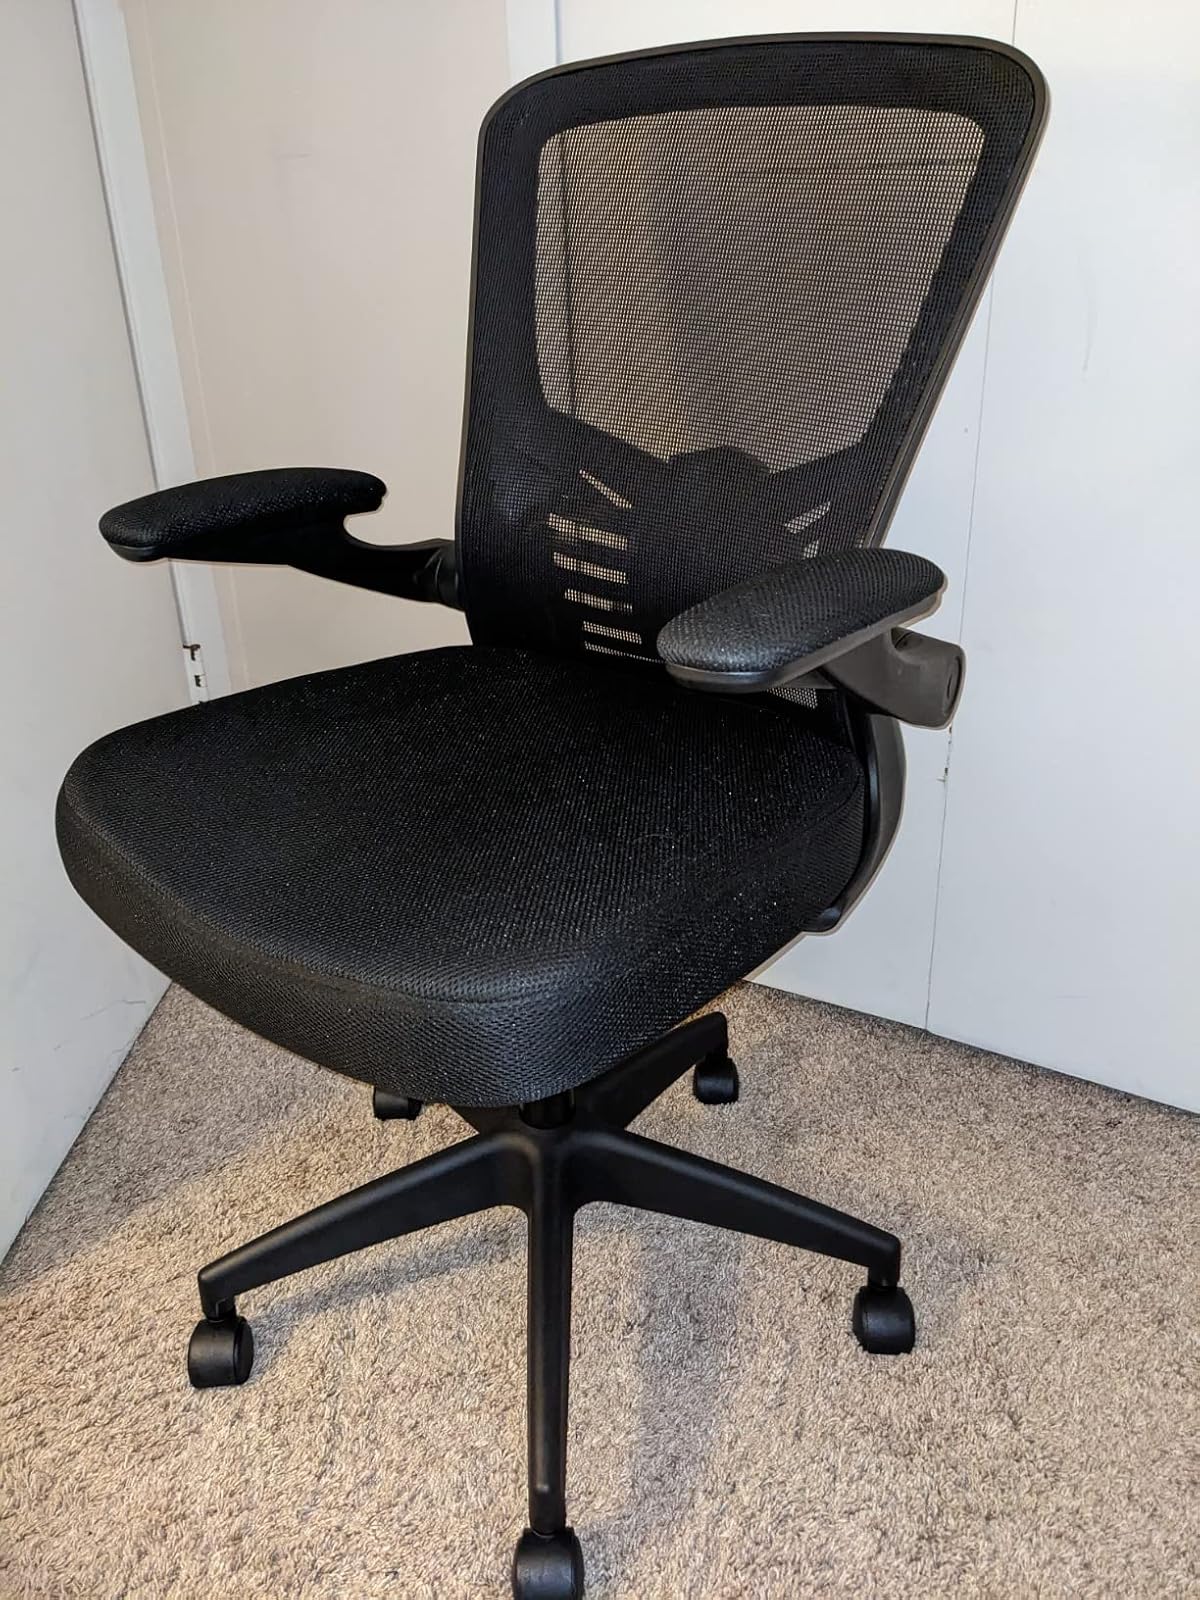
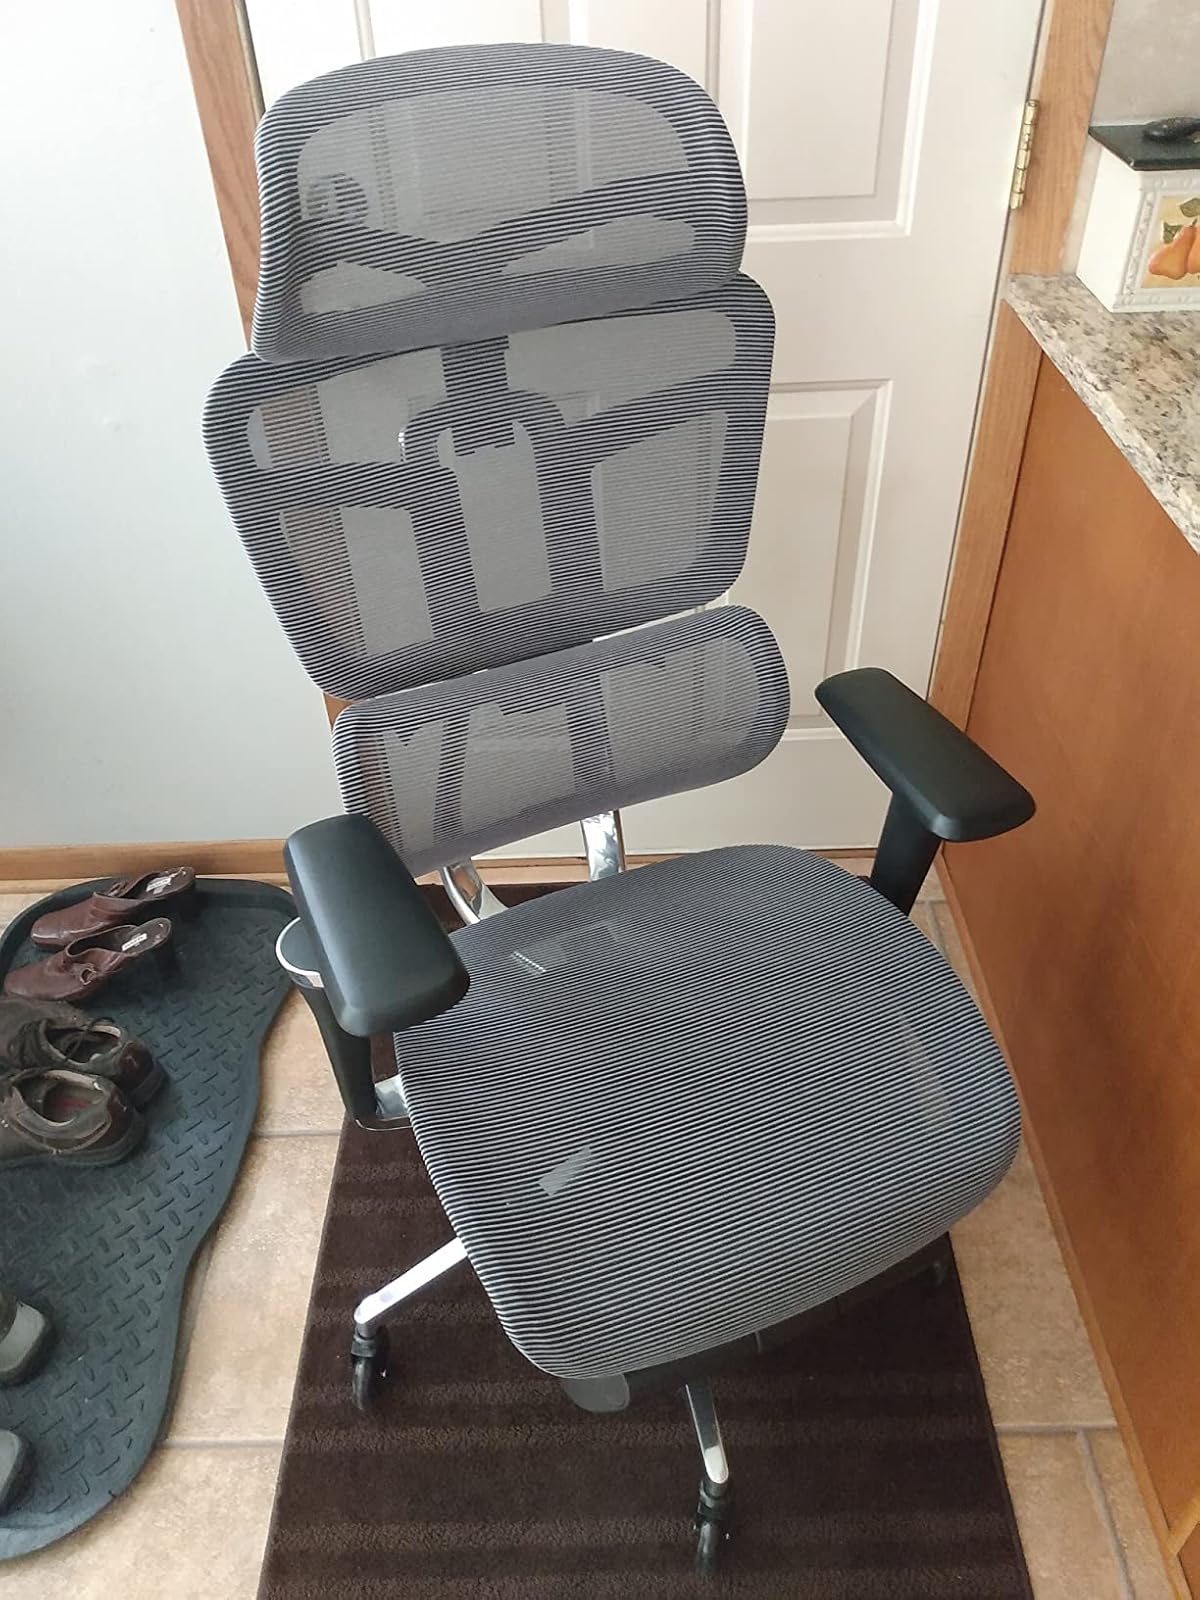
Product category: items_chair
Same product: no